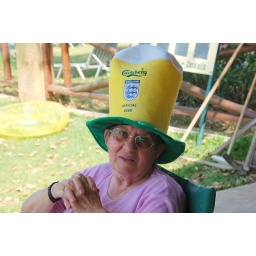
Yet another crazy hat gets passed around the bar - this time with a World Cup theme.